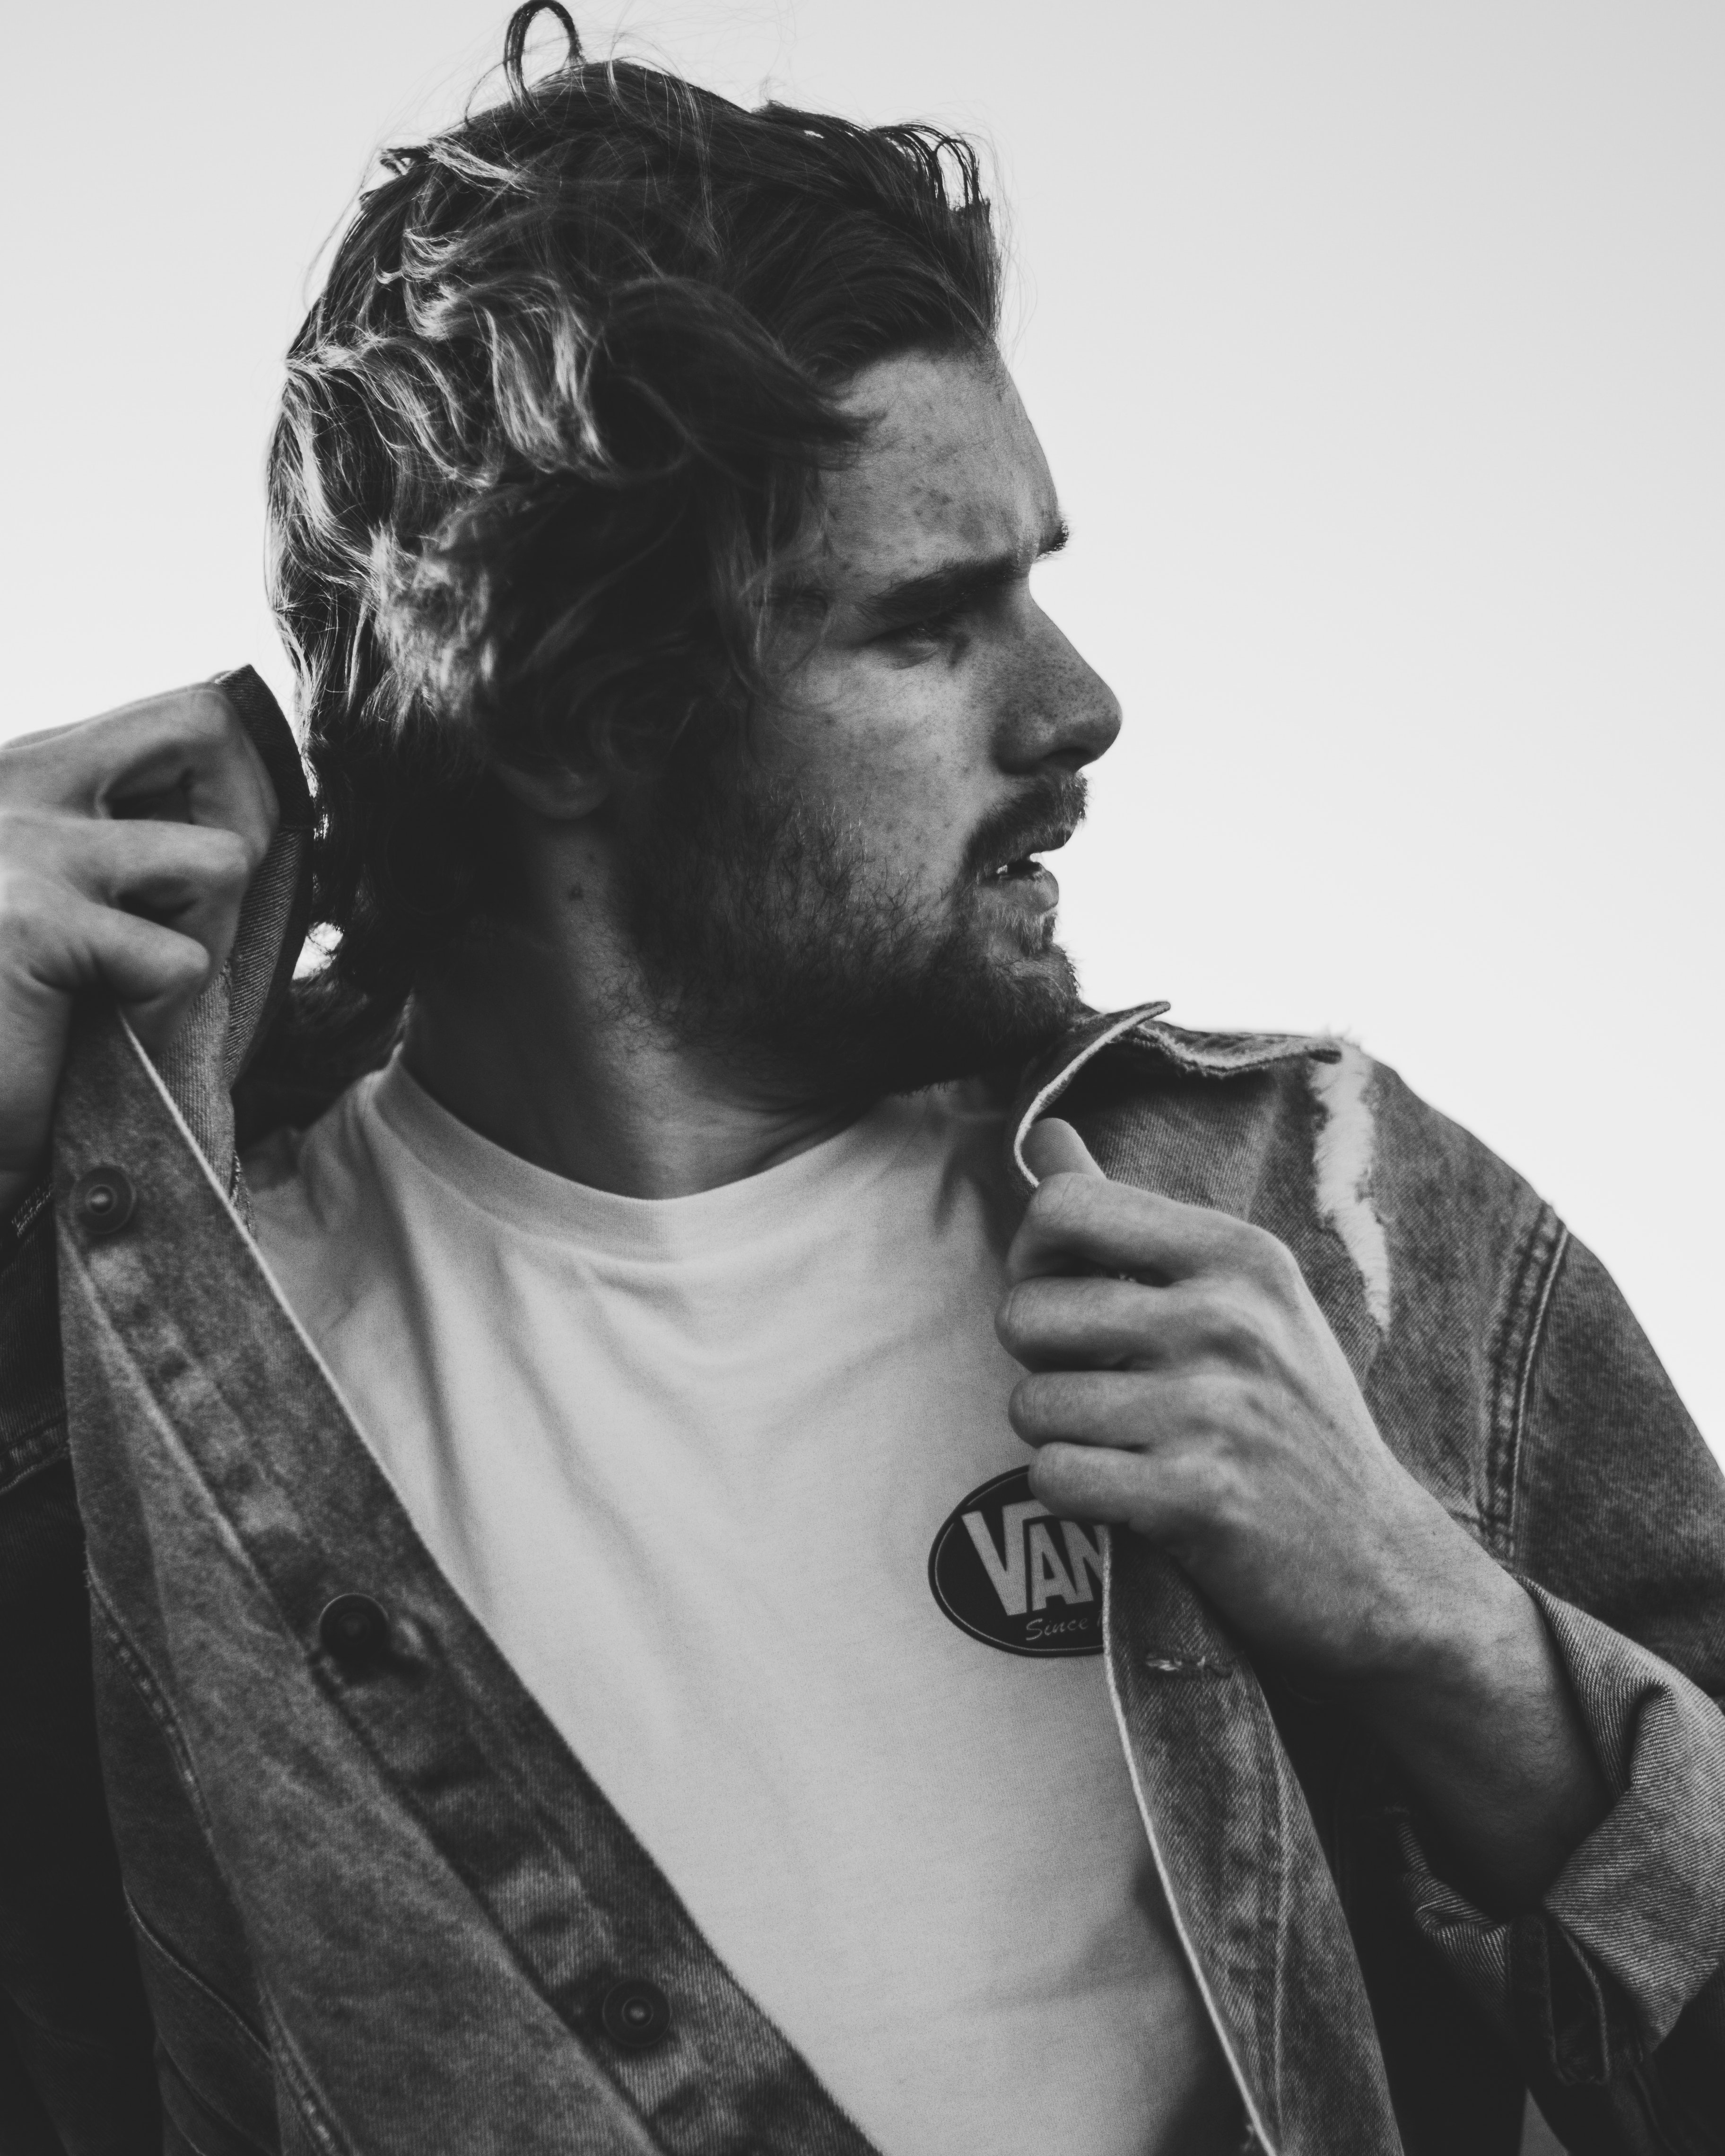
hair, white, black, photograph, facial hair, hairstyle, chin, nose, black and white, neck, beard, forehead, shoulder, human, photography, monochrome, cool, monochrome photography, moustache, mouth, jaw, hand, portrait, ear, style